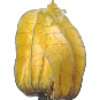
Label: Physalis with Husk 1